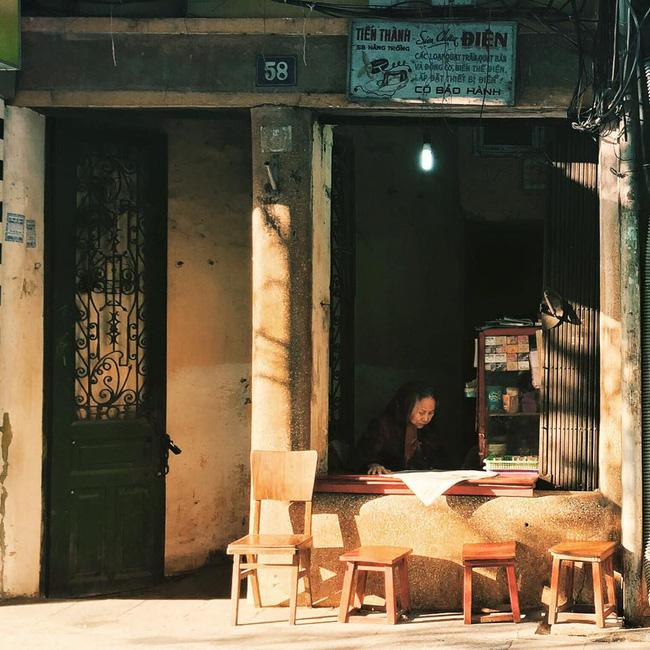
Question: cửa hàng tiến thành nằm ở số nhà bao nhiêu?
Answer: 58